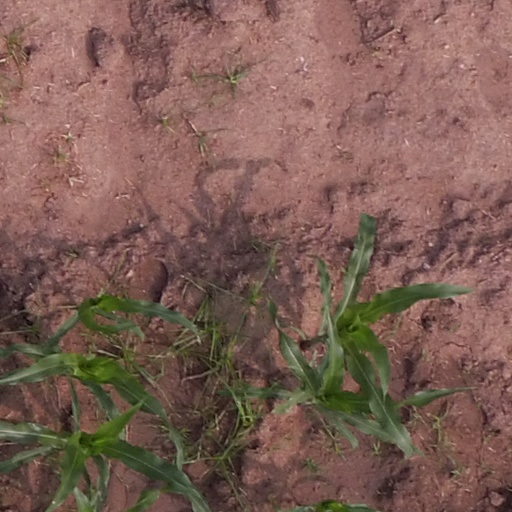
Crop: maize; corn